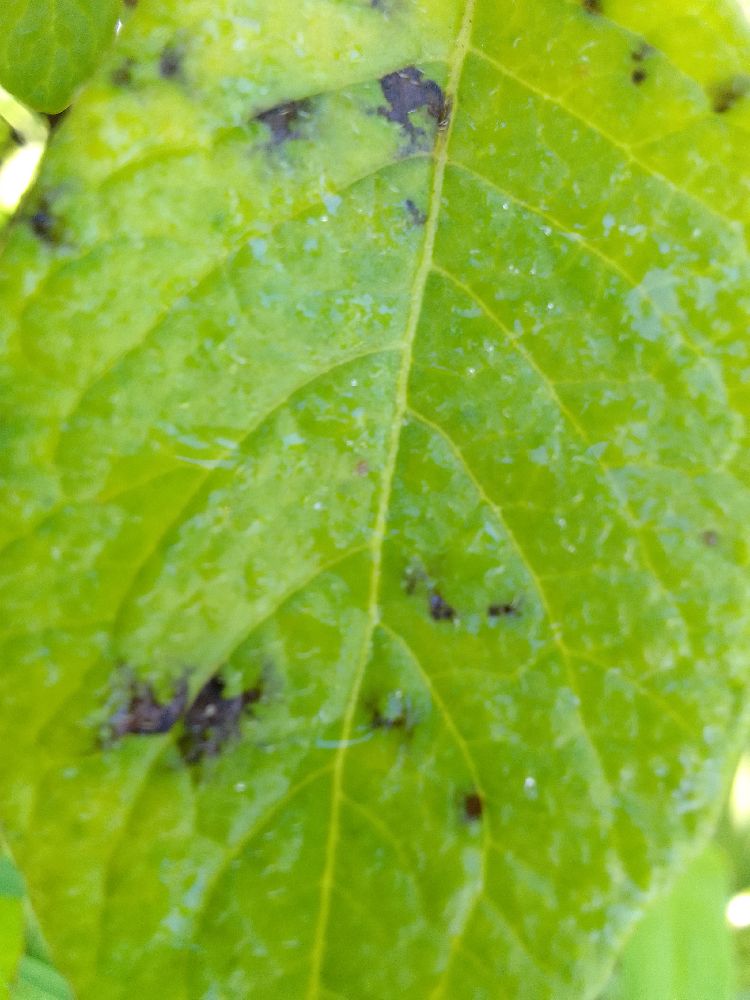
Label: Early blight